Heart Wirral

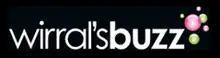
Wirral's Buzz's final logo

The station, owned by Global Radio (originally by Marcher Radio Group), broadcast a mix of popular music and presenter chat. Launched in 1989 as "MFM 97.1" (an opt-out service from the main Marcher Sound output), the station relaunched as "Wirral's Buzz" on 14 February 1999, before becoming "Heart Wirral" in 2009. The station was broadcast from the Storeton transmitter on Storeton ridge in Higher Bebington. Although the area of the licence was Wirral, it could be received as far east as Warrington and as far west as Ruthin in the Heart Wrexham region.